Iași railway station

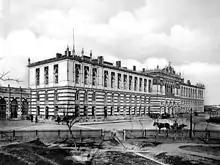
Iași railway station, circa 1900

Opened in 1870, the Grand Railway Station first connected Iași to Chernivtsi in Bukovina, Austria-Hungary and, after two years, to Bucharest.